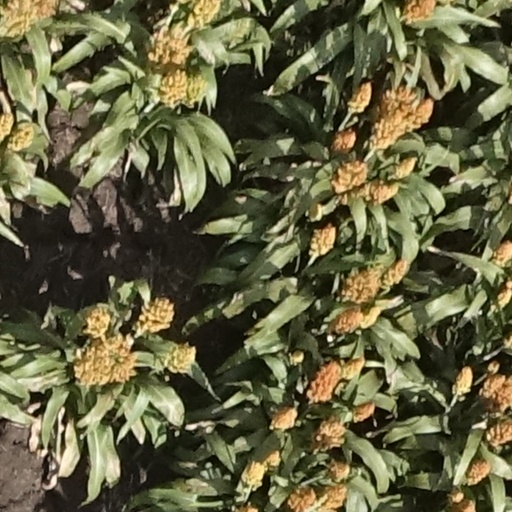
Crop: sorghum